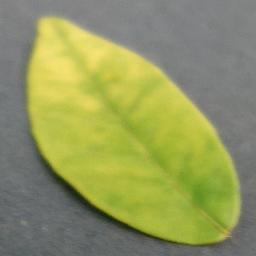
Label: Orange___Haunglongbing_(Citrus_greening)